Benjamin André

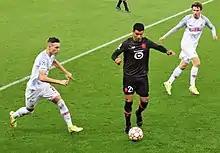
André against Salzburg in 2021

On 17 July 2019, André signed a four-year deal with Lille, for a reported €8 million transfer fee. For his first season with Lille, he played his first UEFA Champions League games.